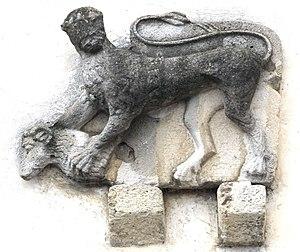
La manticore est une créature légendaire d'origine persane, ayant corps de lion, visage d'homme, et queue de scorpion.